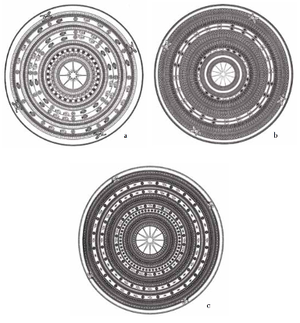
Schémas comparés de trois tympans de tambours ( Heger 3 ) à Luang Prabang ( Laos )
Les tambours de bronze de l'Asie du Sud-Est sont des instruments sonores créés il y a environ 2 500 ans, au sein de royaumes indépendants et animistes, le long du bassin du Fleuve Rouge, aux confins de la Chine et du Vietnam actuels. Leur alliage de cuivre, aux qualités jusqu'alors inconnues, tout autant que leur compatibilité avec les valeurs des peuples concernés, peuvent expliquer leurs succès récurrents, sous des formes diverses jusqu'à nos jours.